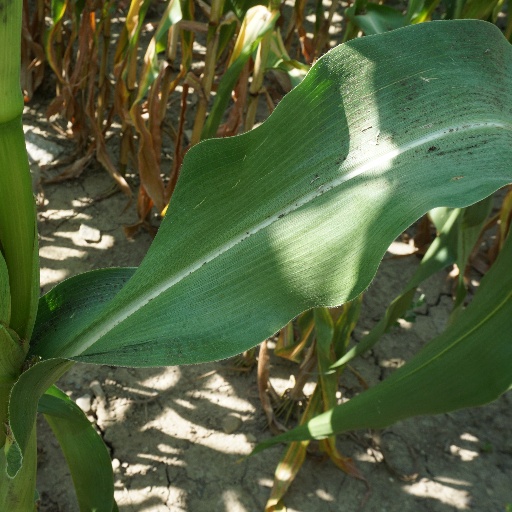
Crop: maize; corn